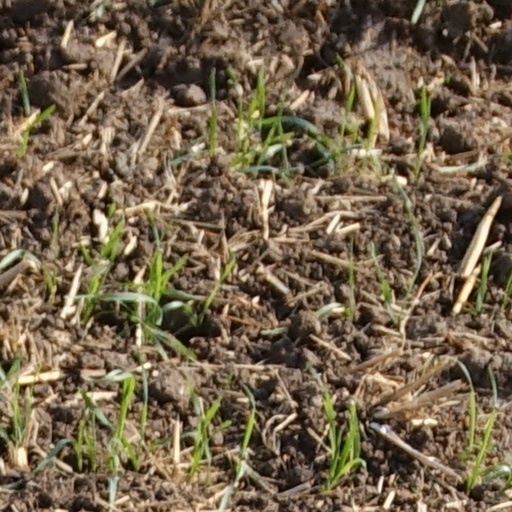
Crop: wheat